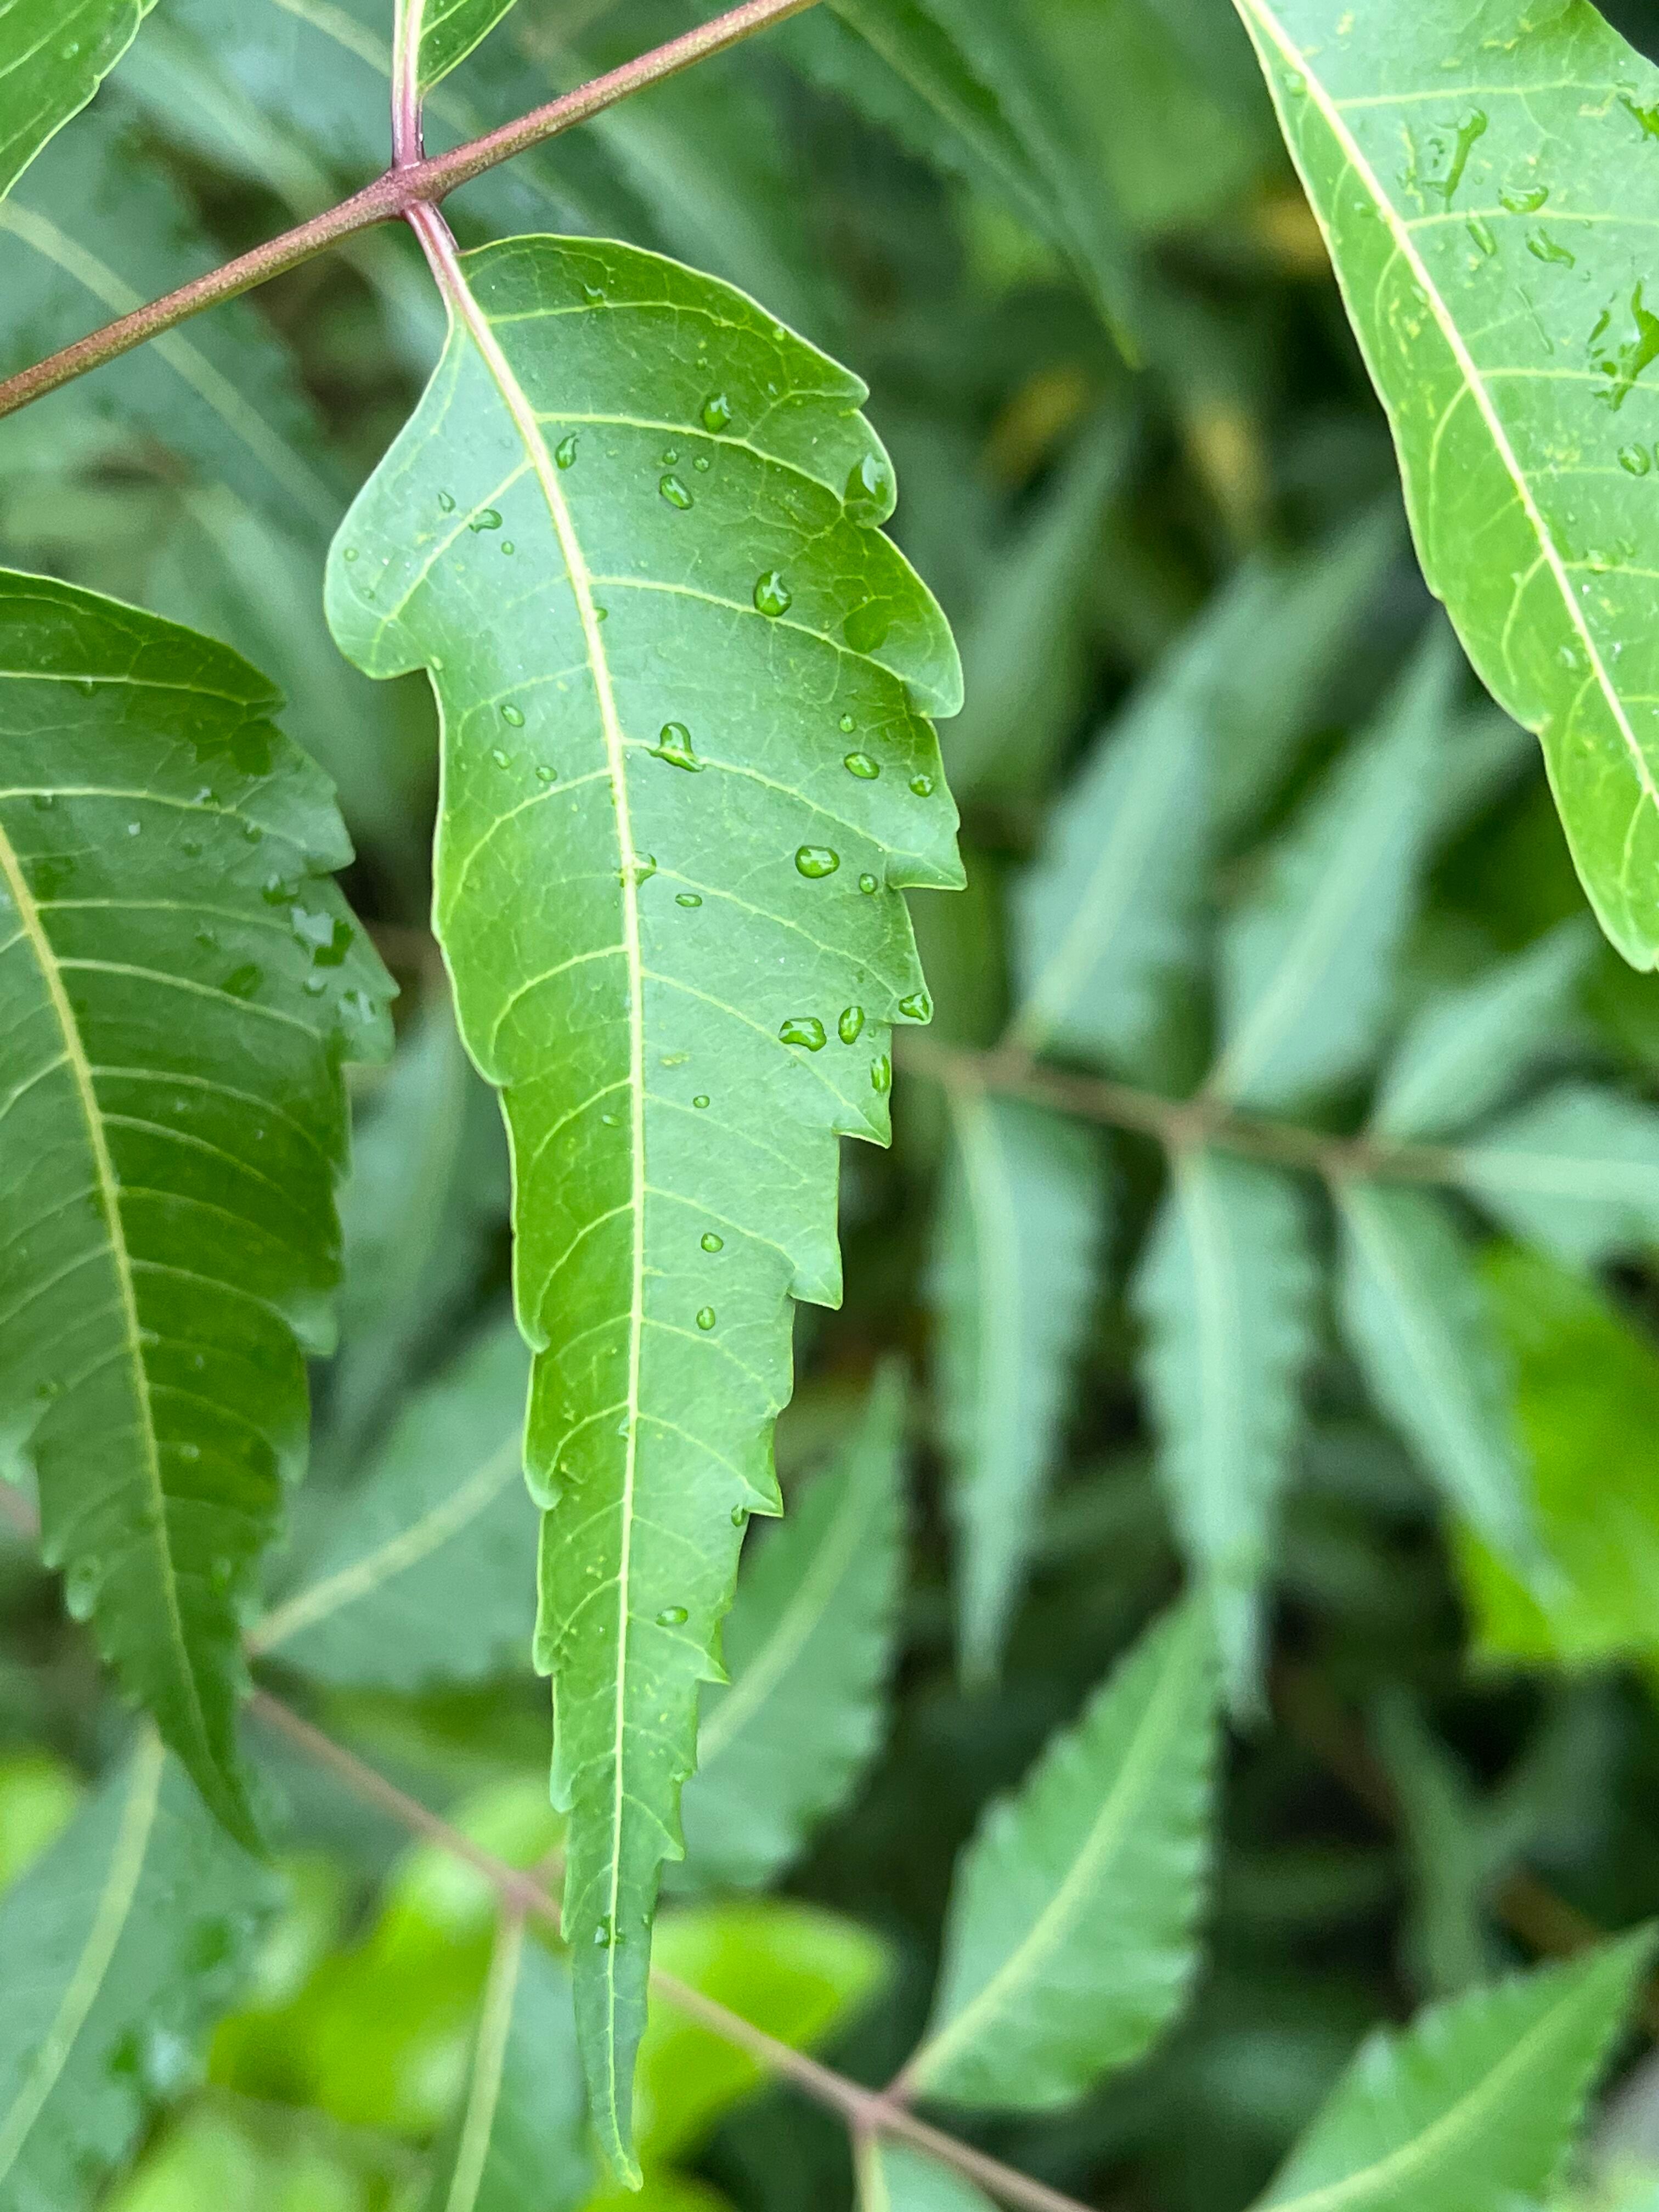
Plant species: azadirachta-indica